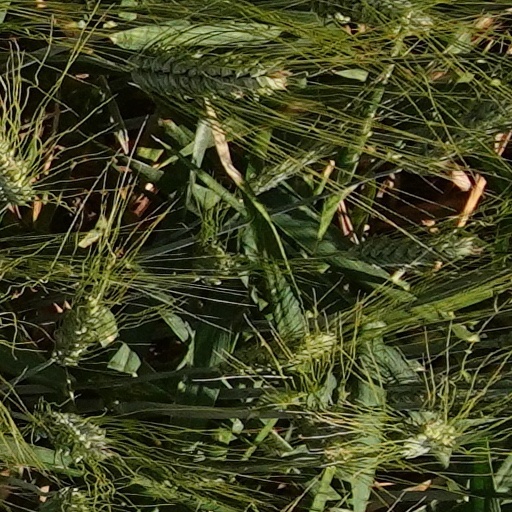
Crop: wheat